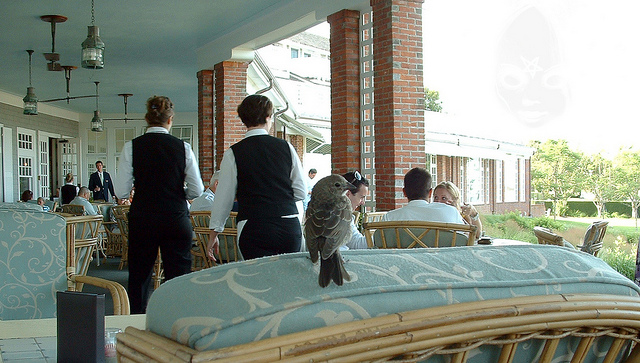
user: Given an image and a question. Answer the question in a short answer. Question: Is that a bird if so what kind? Short Answer:
assistant: sparrow